Hollywood Foreign Press Association

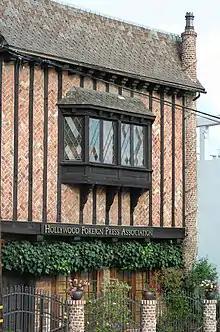
Hollywood Foreign Press Association building facade in West Hollywood, CA

The association was founded in 1943, by Los Angeles-based foreign journalists who wanted a more organized distributing process for cinema news to non-U.S. markets.